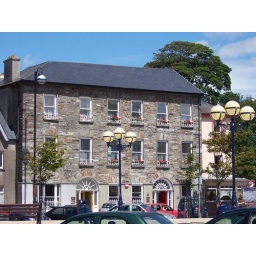
Stone office building in Bantry